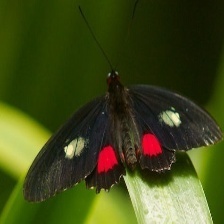
Species: GREEN CELLED CATTLEHEART